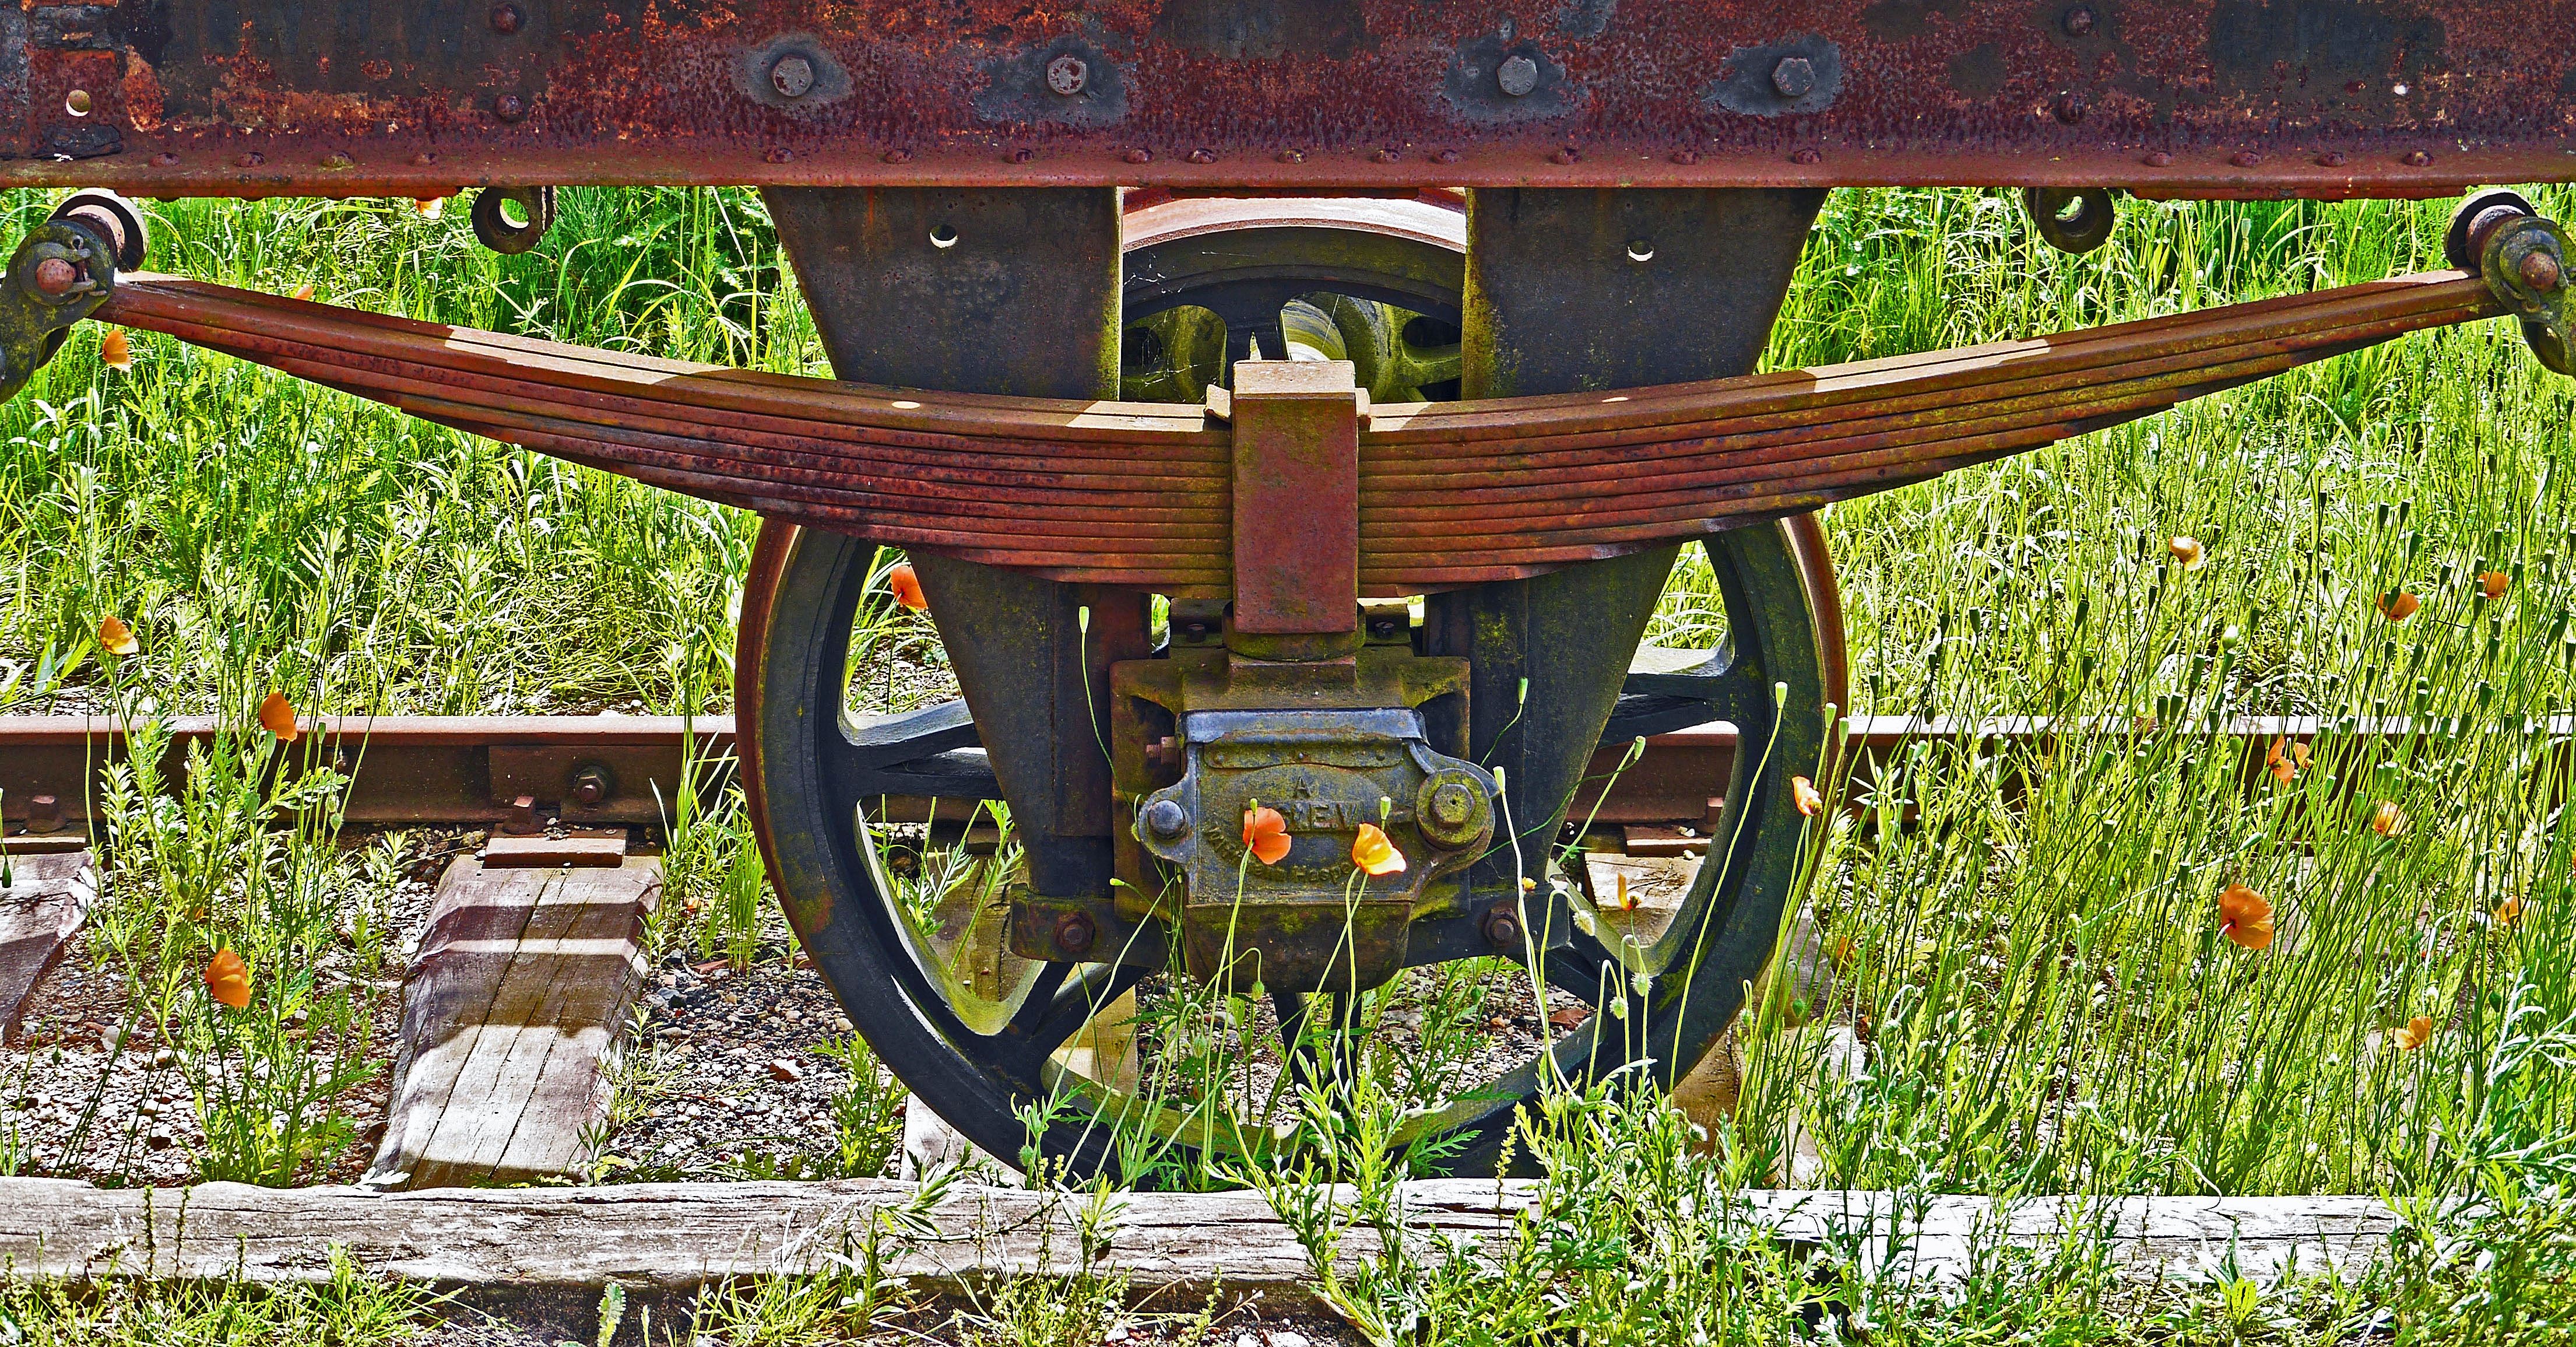
antique, wheel, cart, vehicle, museum, nostalgia, flowers, poppy flower, rusted, poppy, tradition, historically, stainless, siding, spoke wheel, wooden sleepers, museum railway, man made object, country track, leaf spring, achslager, museum railway sch nberger beach